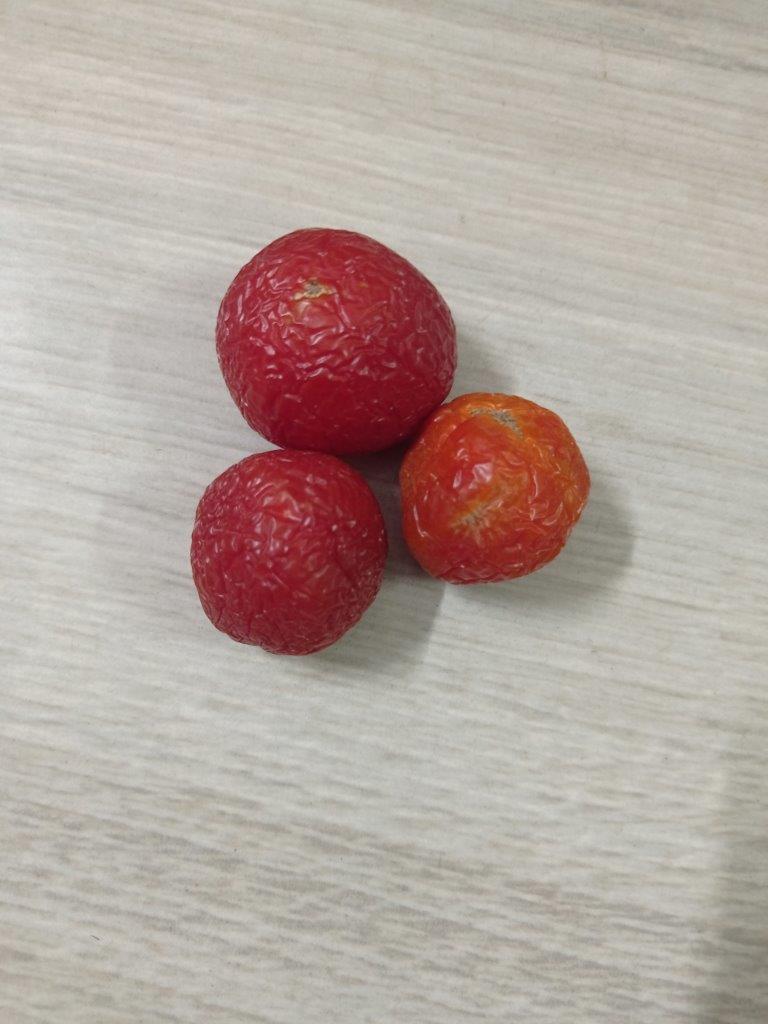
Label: Rotten